Bikini Atoll

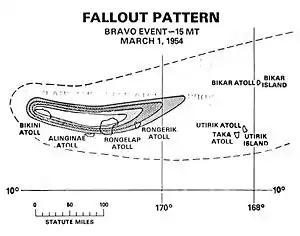
Fallout from Bravo nuclear test. The bomb yield was 15 megatons, with an expected yield of 4-8 megatons, marking it as the largest bomb detonated by the US

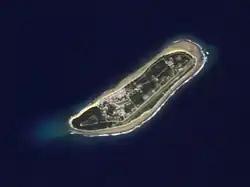
Kili Island, of the Marshall Islands. Although not one of the smaller islands, it is not an atoll with a protected lagoon.

After World War II, the United States was engaged in a Cold War nuclear arms race with the Soviet Union to build bigger and more destructive bombs.